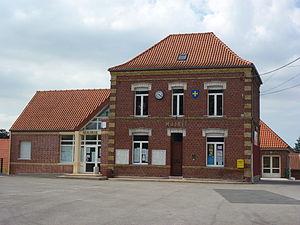
Nordausques est une commune française située dans le département du Pas-de-Calais en région Hauts-de-France.